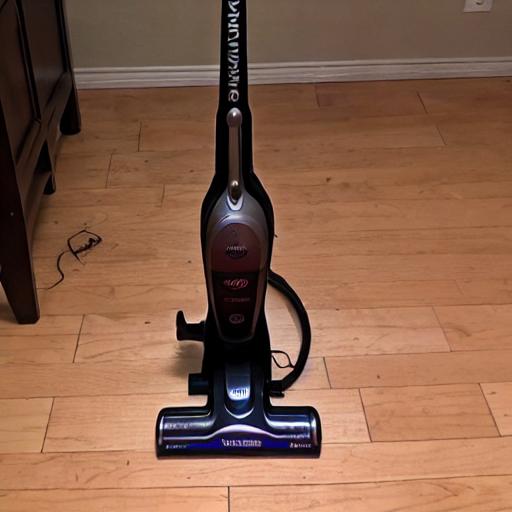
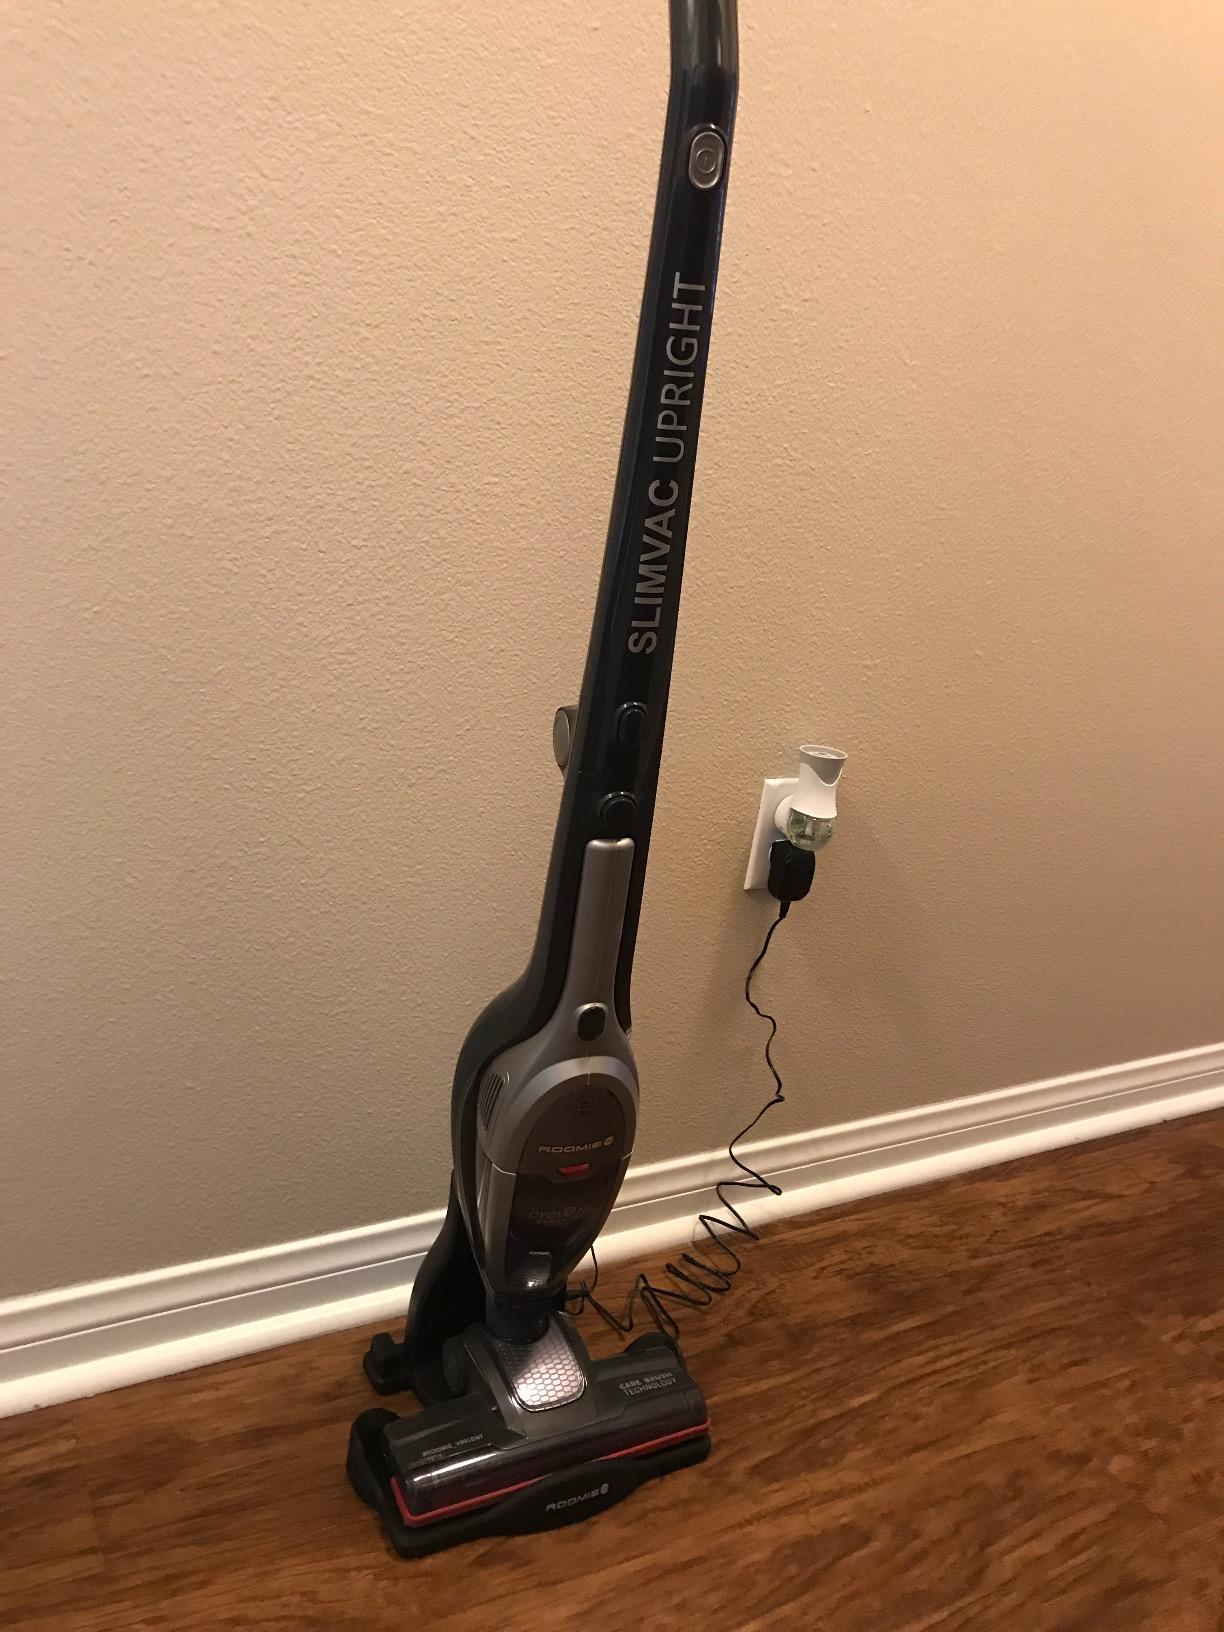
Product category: items_vacuum
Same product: no